The Ridings Centre

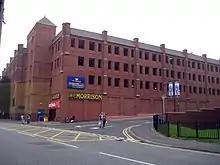
Ridings Centre Blue Car Park

The Ridings Centre opened on 17 October 1983. It included construction of a large complex to house the upper and middle malls along with the blue and red car parks. In addition to this, an existing open shopping precinct on Kirkgate originally opened in 1972 was roofed and extensively updated to become the lower mall, and the existing Almhouse Lane multi-storey was adapted to become the green car park. It was the first of its kind in the UK, containing features such as a food court inspired by shopping centres in the United States and its major popularity upon opening meant there were queues even to enter the centre.